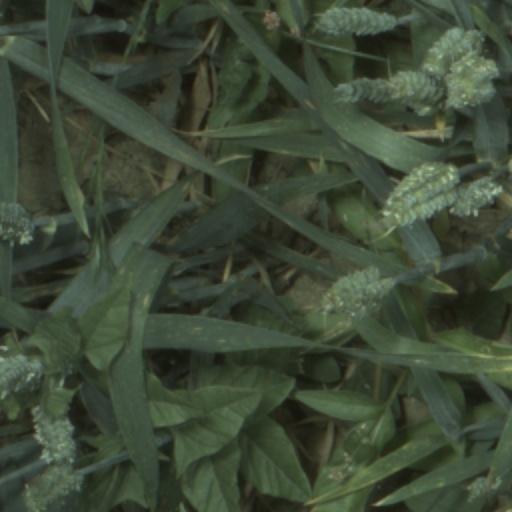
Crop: wheat